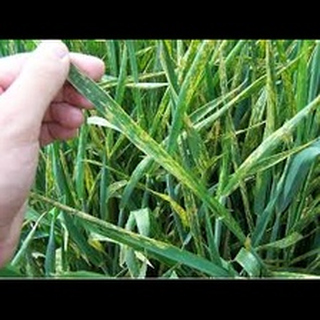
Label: wheat_leaf_blight